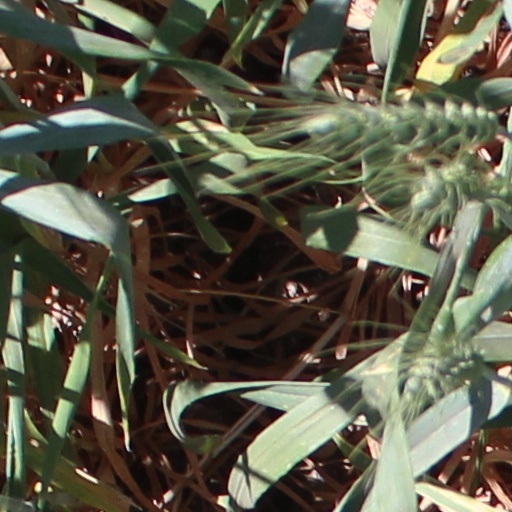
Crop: wheat